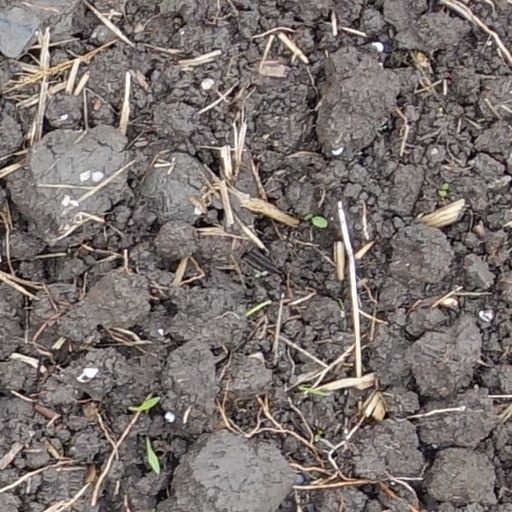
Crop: wheat